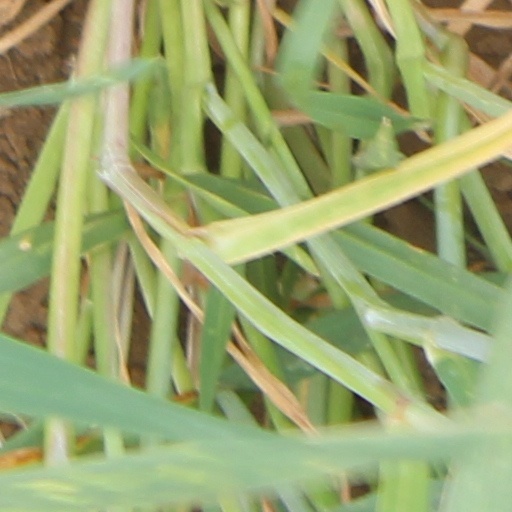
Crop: wheat